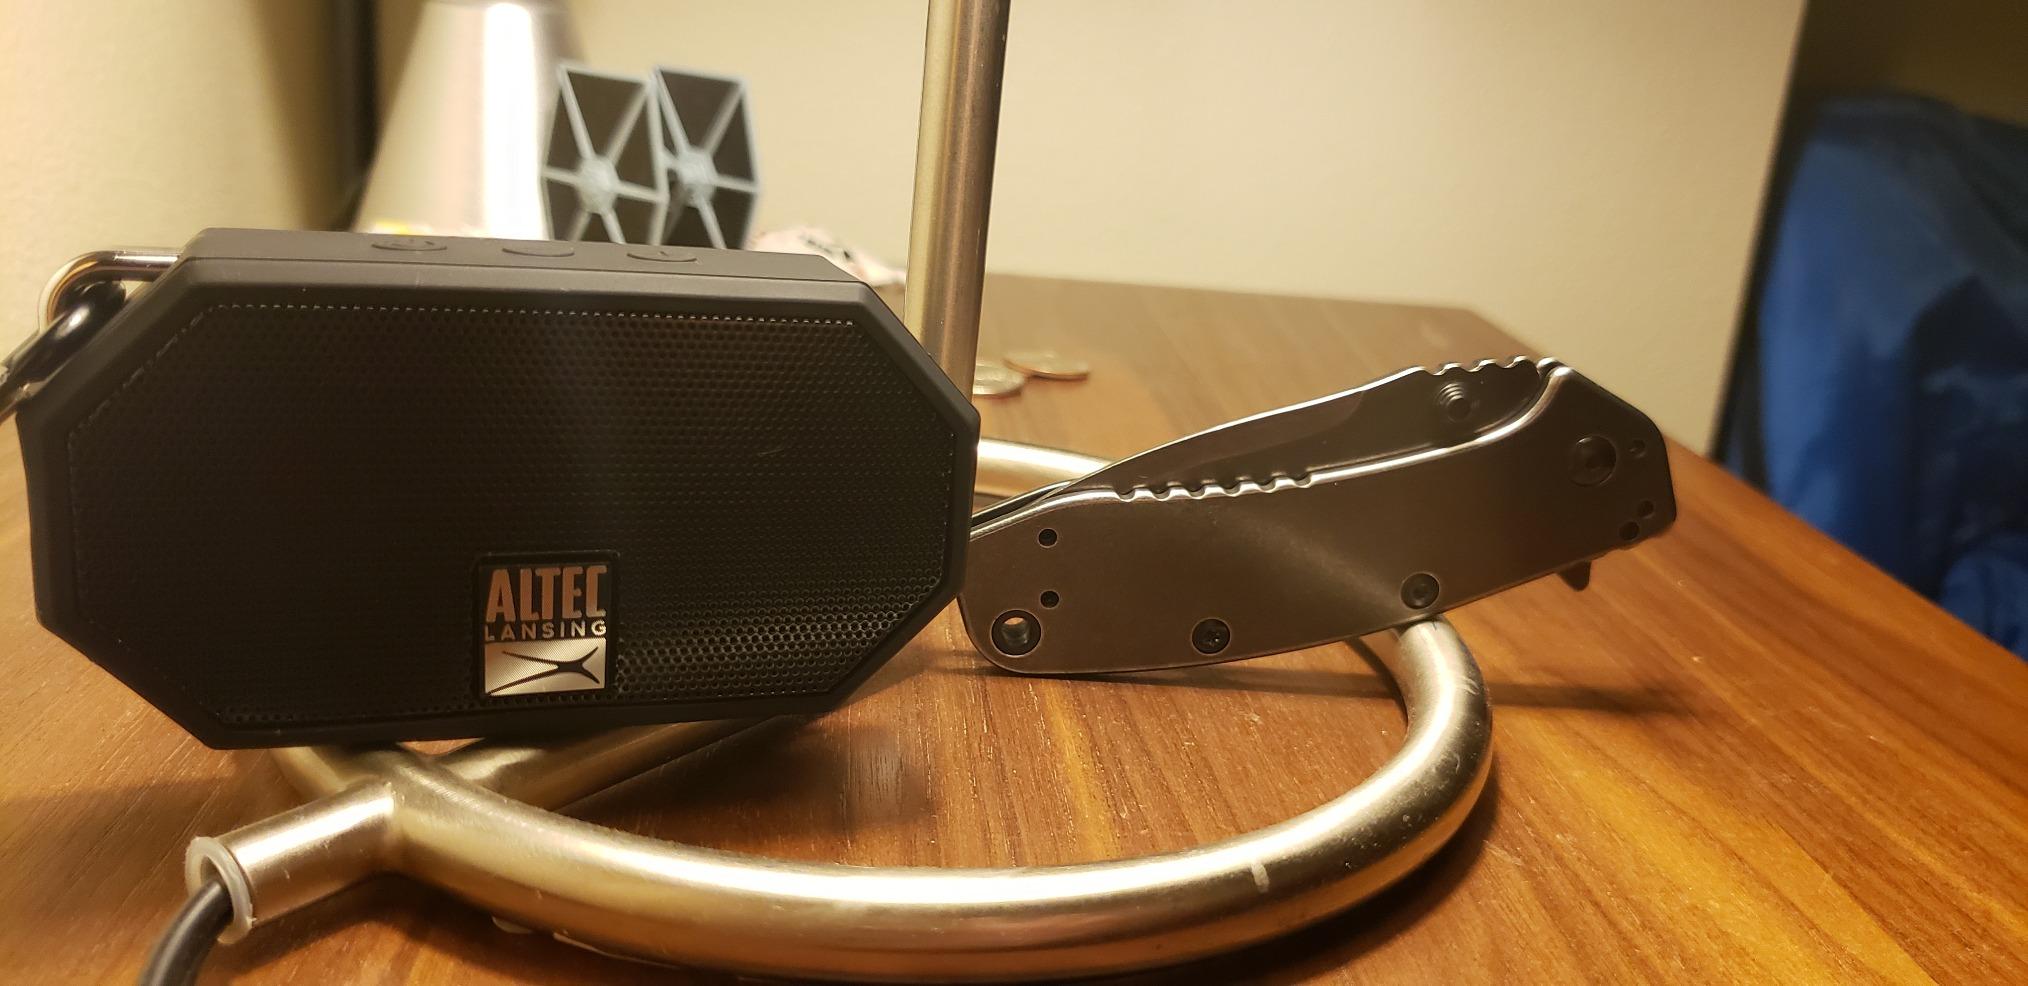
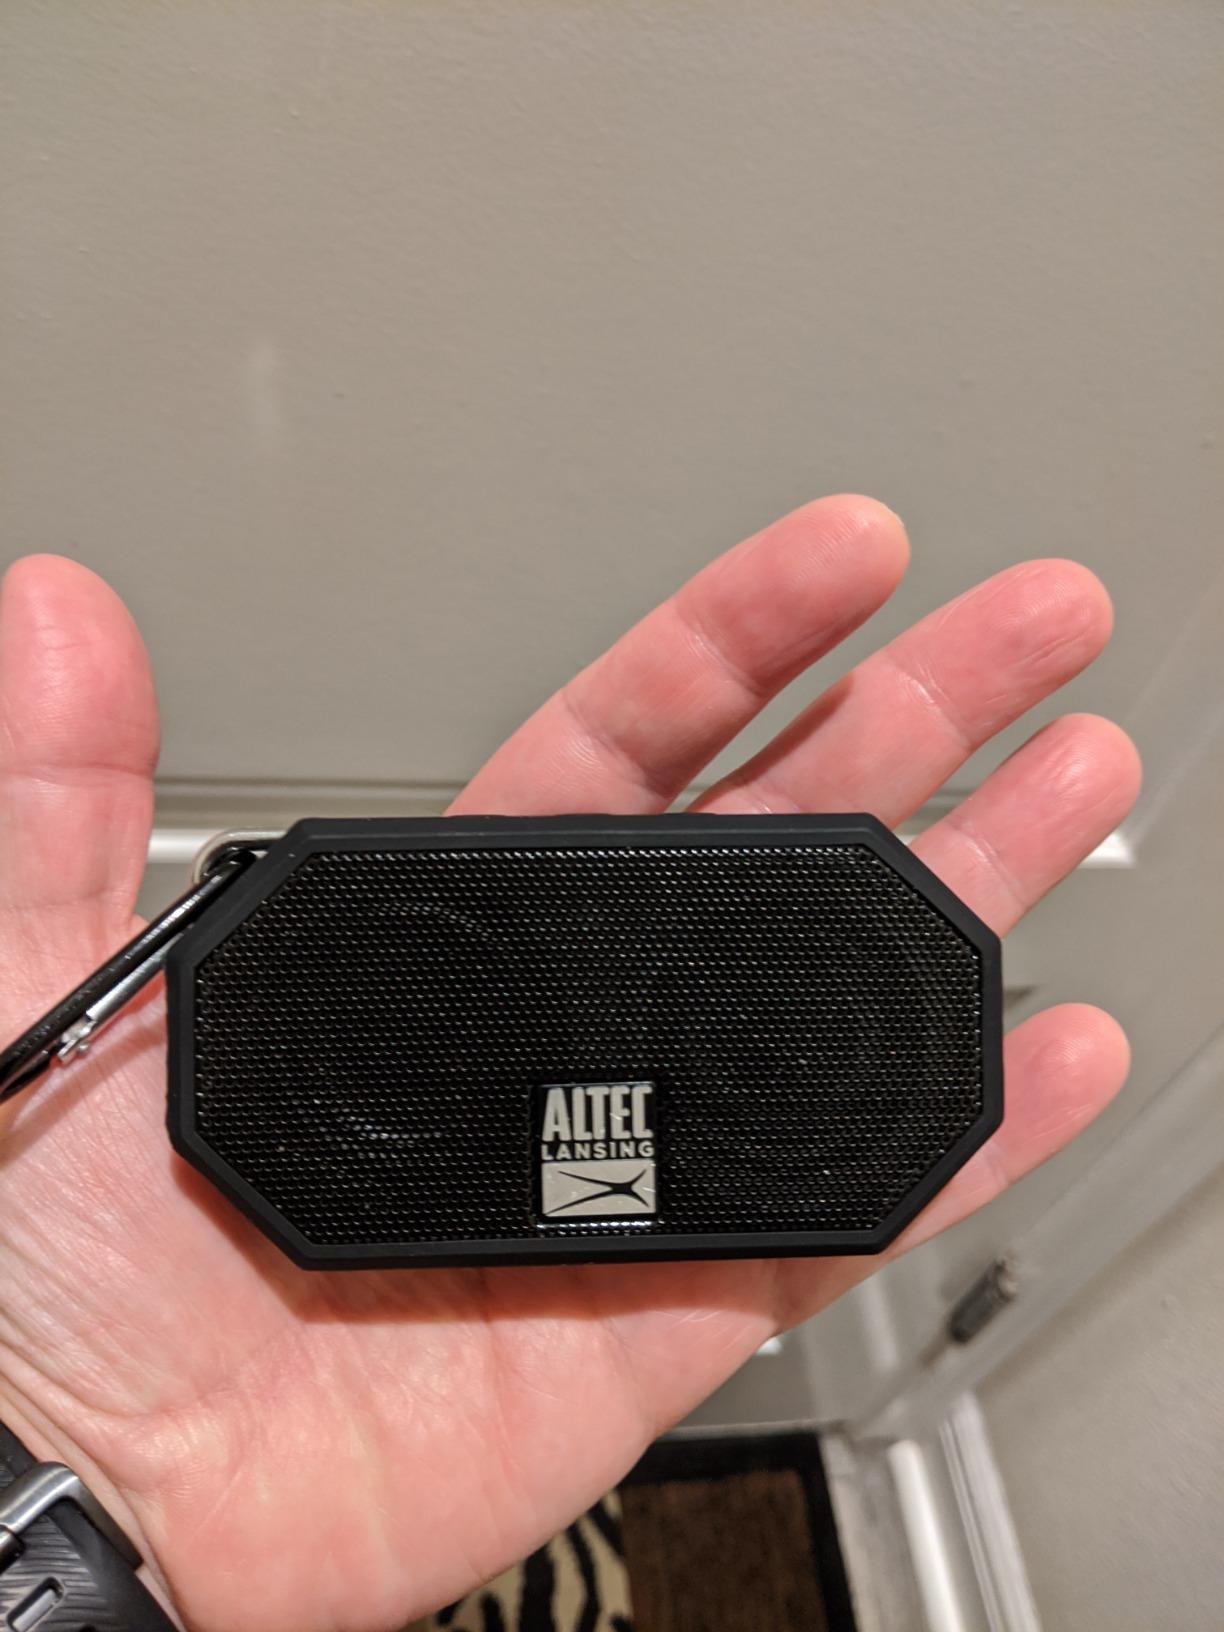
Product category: speaker
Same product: yes